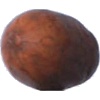
Label: Nut Pecan 1